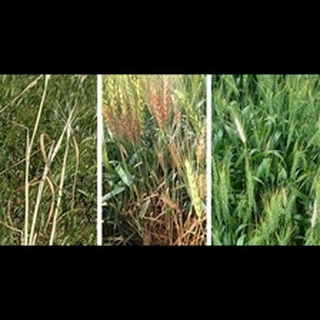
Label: wheat_tan_spot